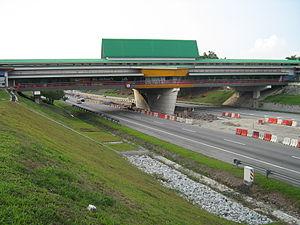
Un pont-restaurant est un restaurant bâti comme un pont au-dessus d'une voie de circulation routière. Il est de ce fait habituellement accessible par les deux côtés de la voie. La construction attire l'attention des automobilistes, qui localisent ainsi facilement l'aire de repos.